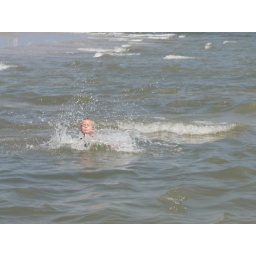
This was a really young boy swimming in the Atlantic... and by swimming I mean jumping and splashing.